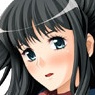
Portrait style: Anime Portrait